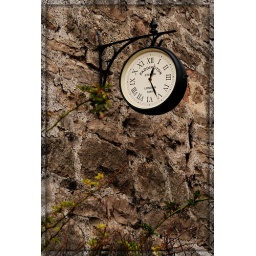
I dont know how a clock from a London Train Station got on to a wall of a cottage in rural Derbyshire.